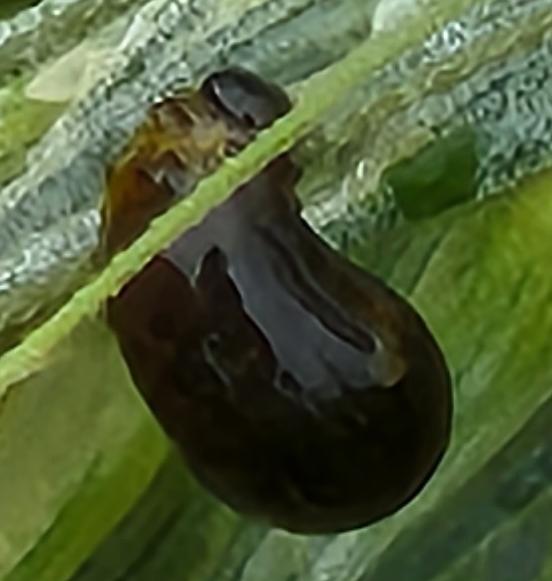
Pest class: cereal_leaf_beetle